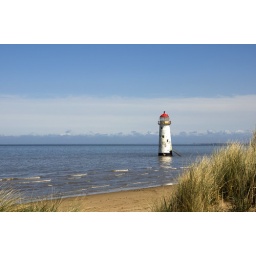
Lighthouse in the sea framed by long grass and sand dunes.